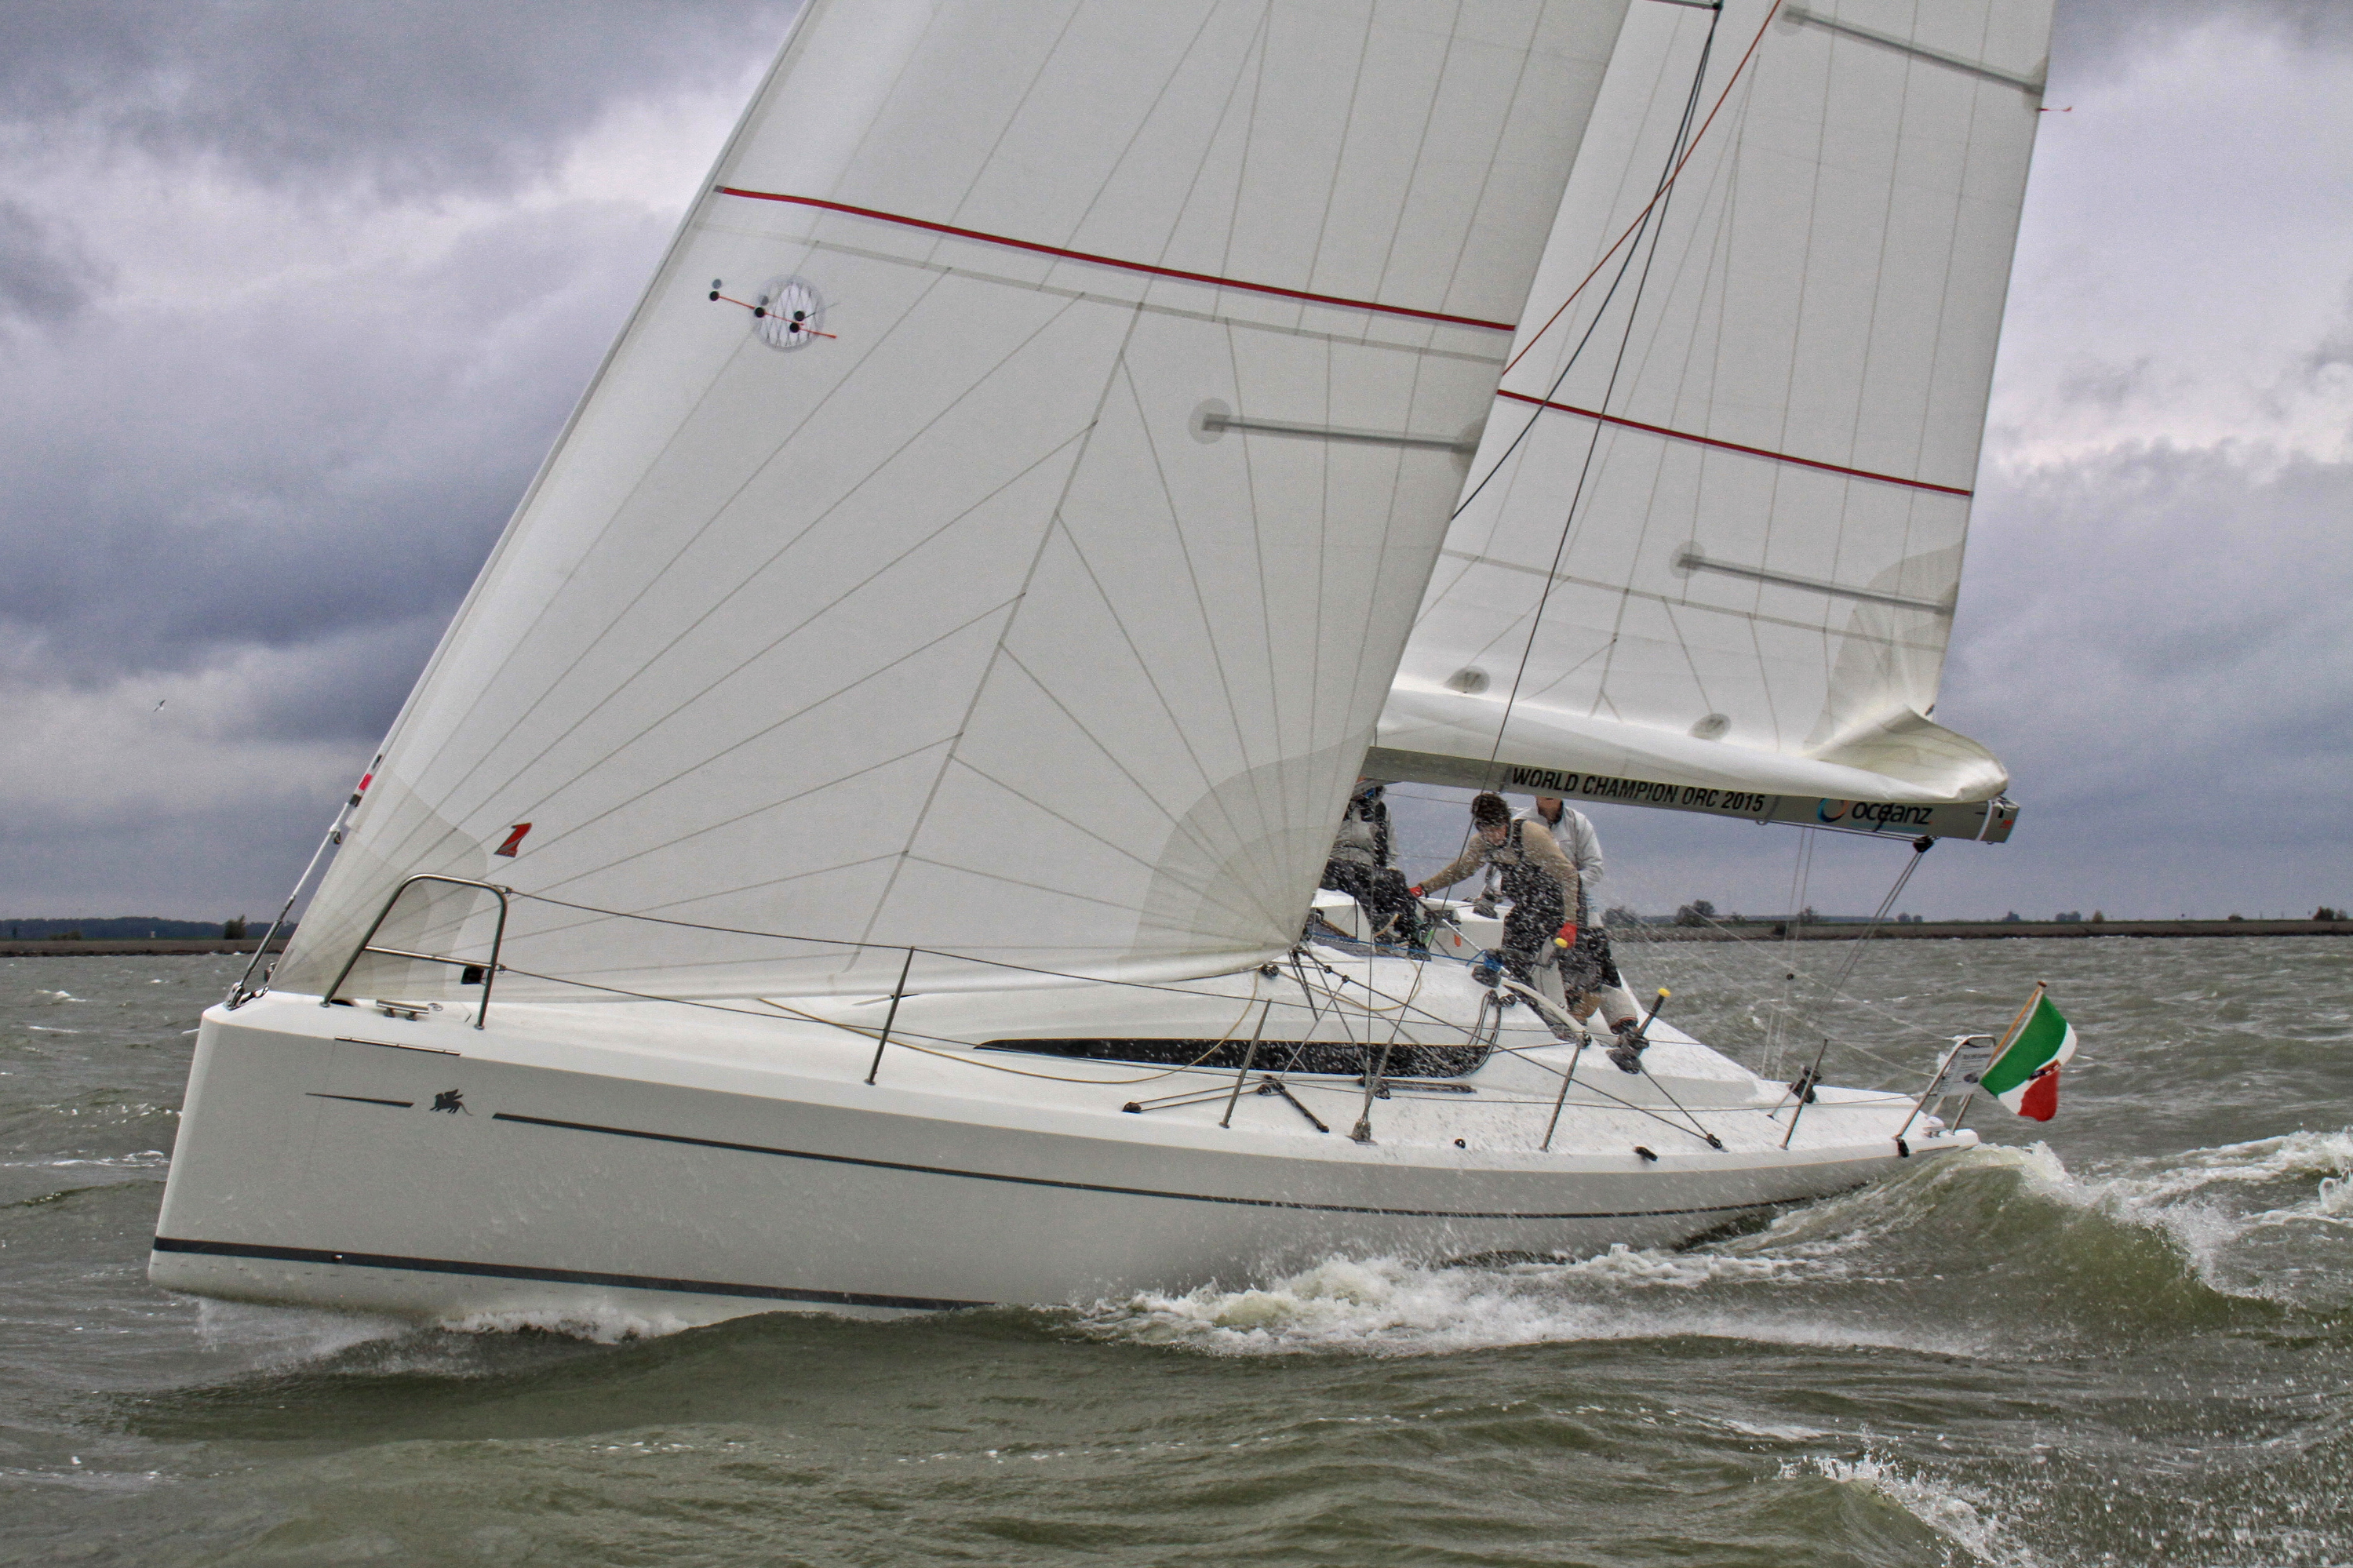
sailing, sailing yacht, ijsselmeer, netherlands, sea, sailboat, sail, dinghy sailing, boat, water transportation, scow, skiff, sloop, watercraft, keelboat, cat ketch, yawl, sailboat racing, boating, yacht, yacht racing, mast, naval architecture, sailing ship, dinghy, lugger, catamaran, skipjack